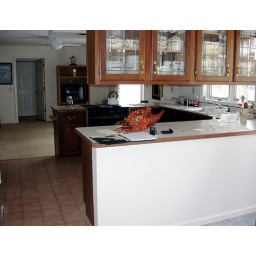
standing in middle of diningroom looking across kitchen to family room. refrigerator is on your left.